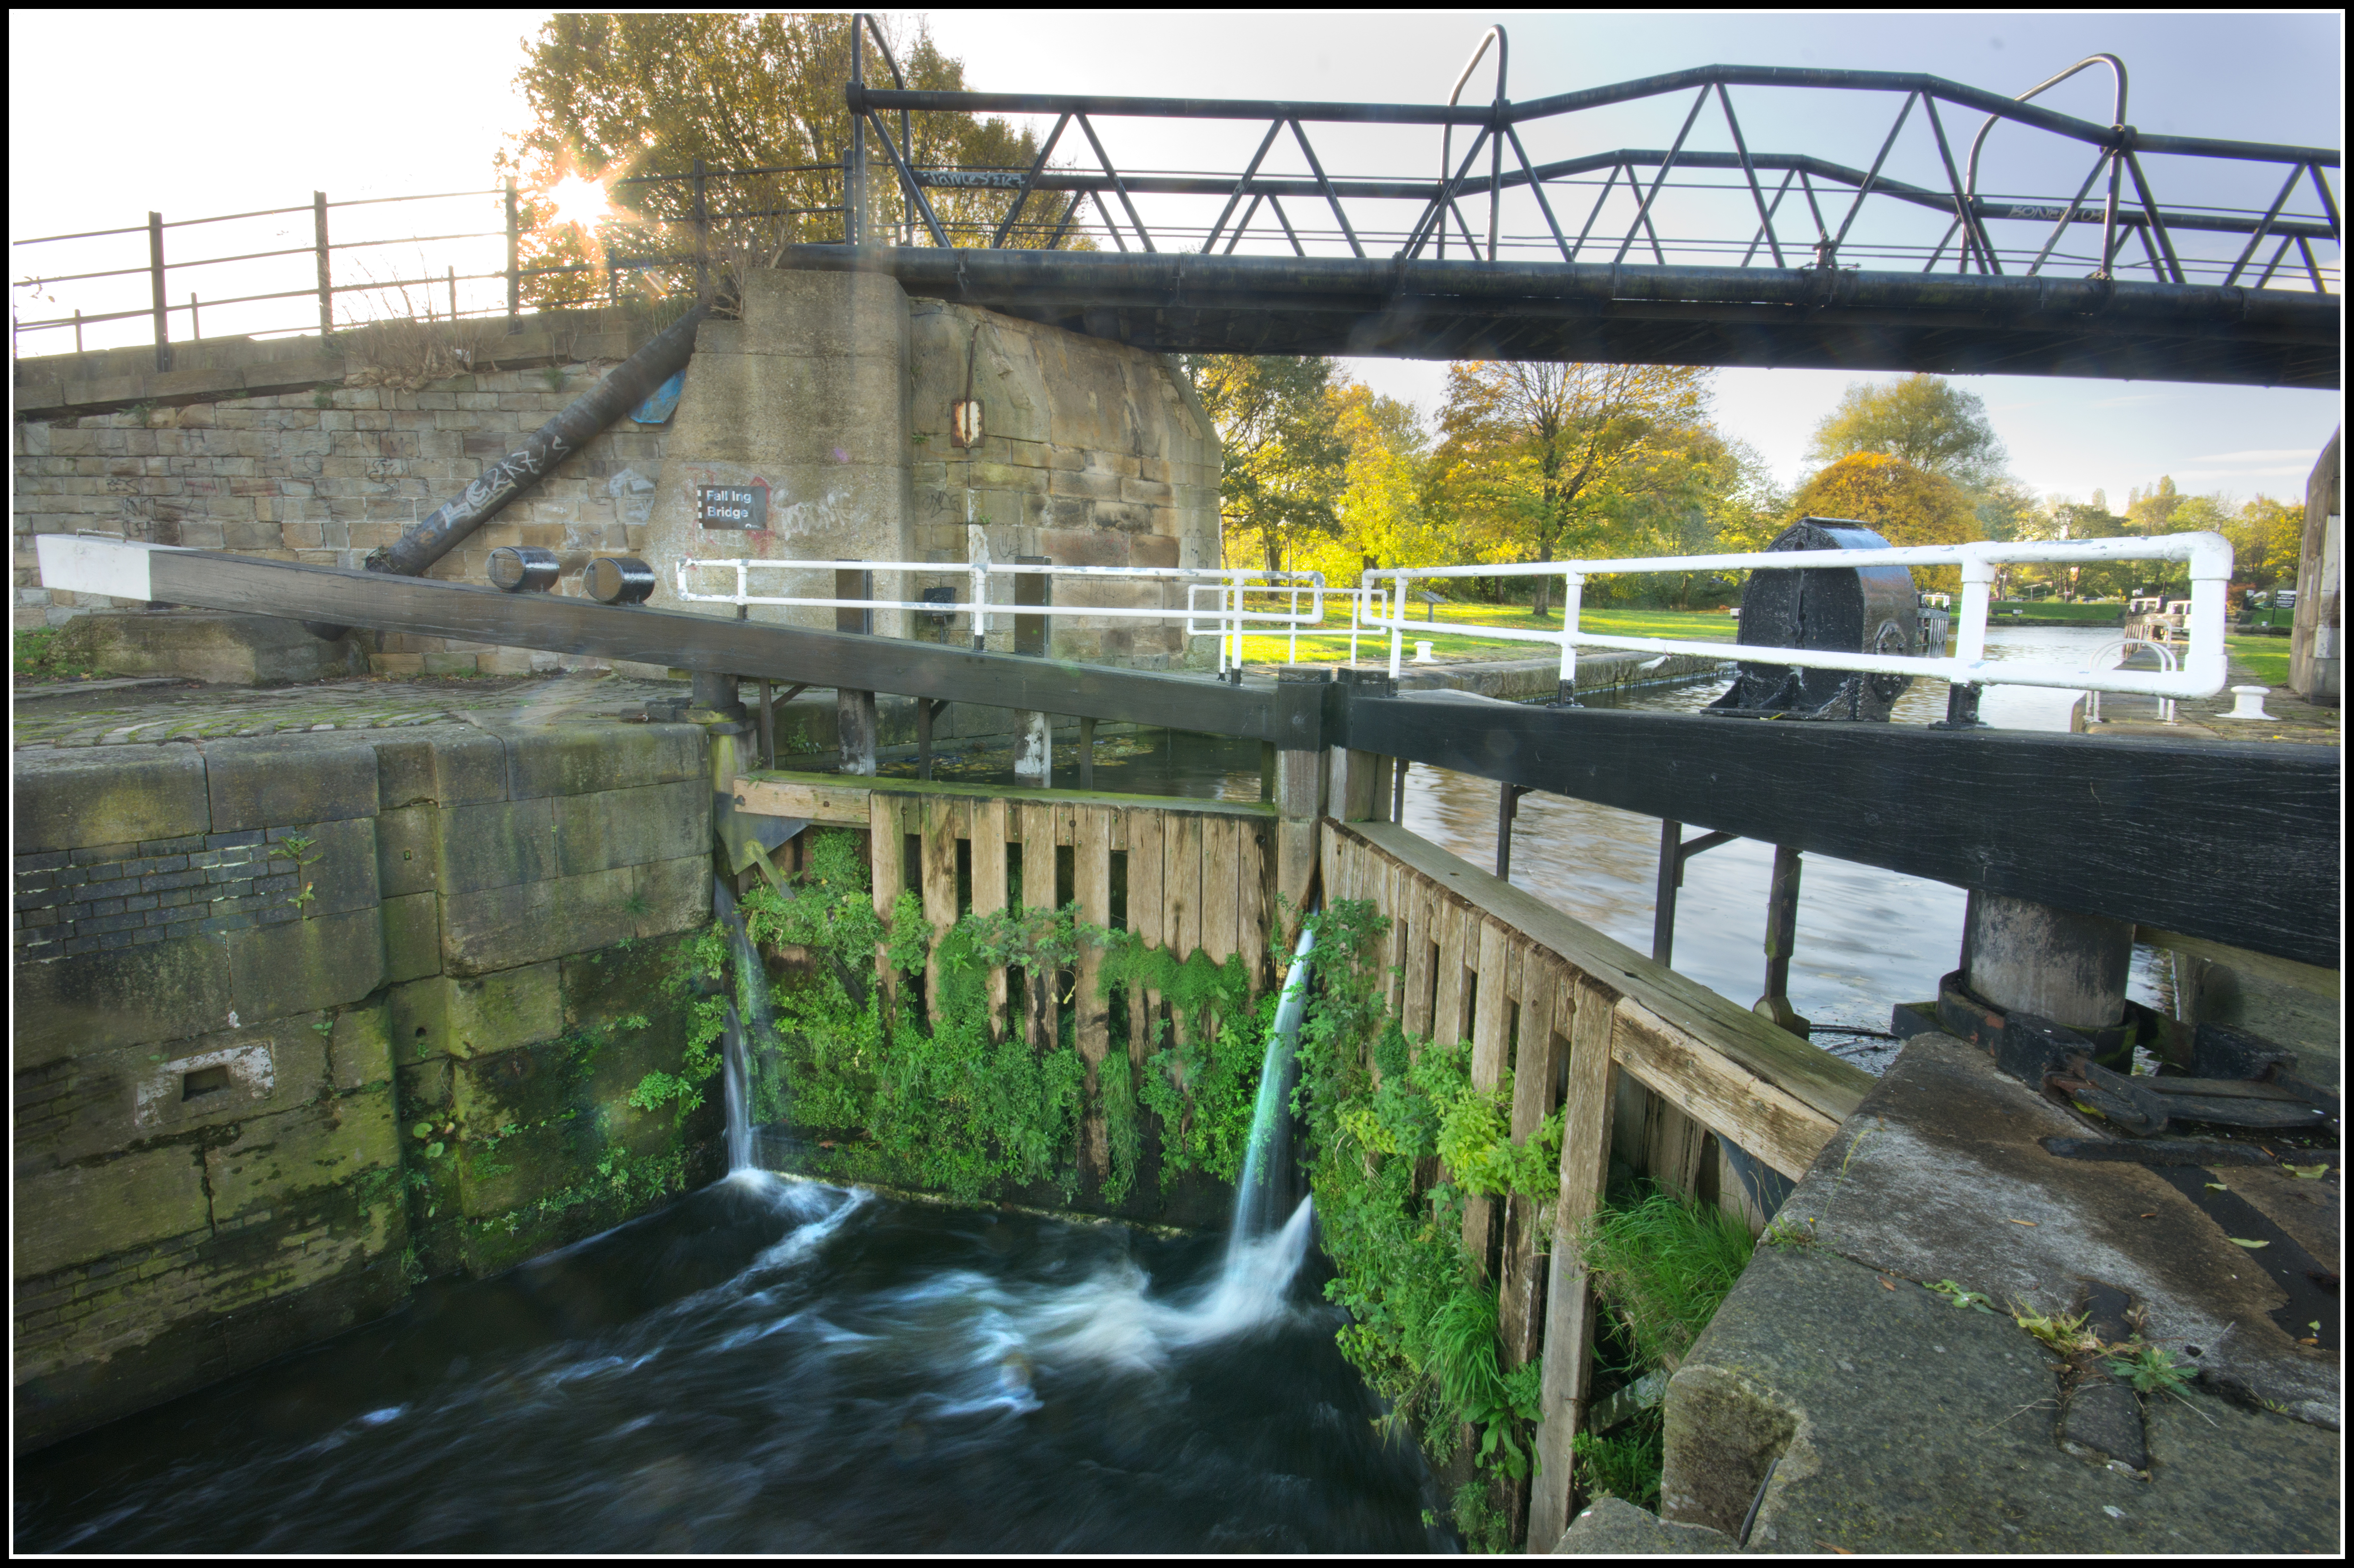
water, blur, wood, sunshine, sun, boat, bridge, canal, transport, green, blue, waterway, longexposure, pentax, lock, wakefield, locks, gates, starburst, lockgates, barge, waterways, britishwaterways, rolling stock